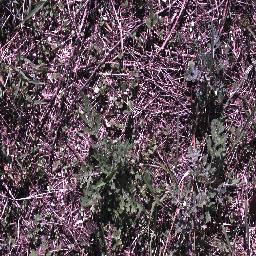
Label: parthenium